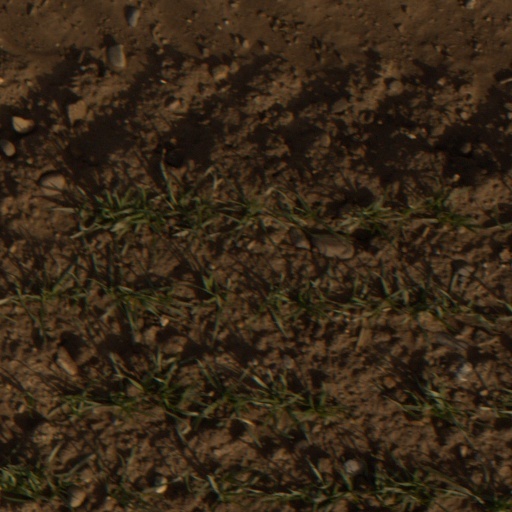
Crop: wheat